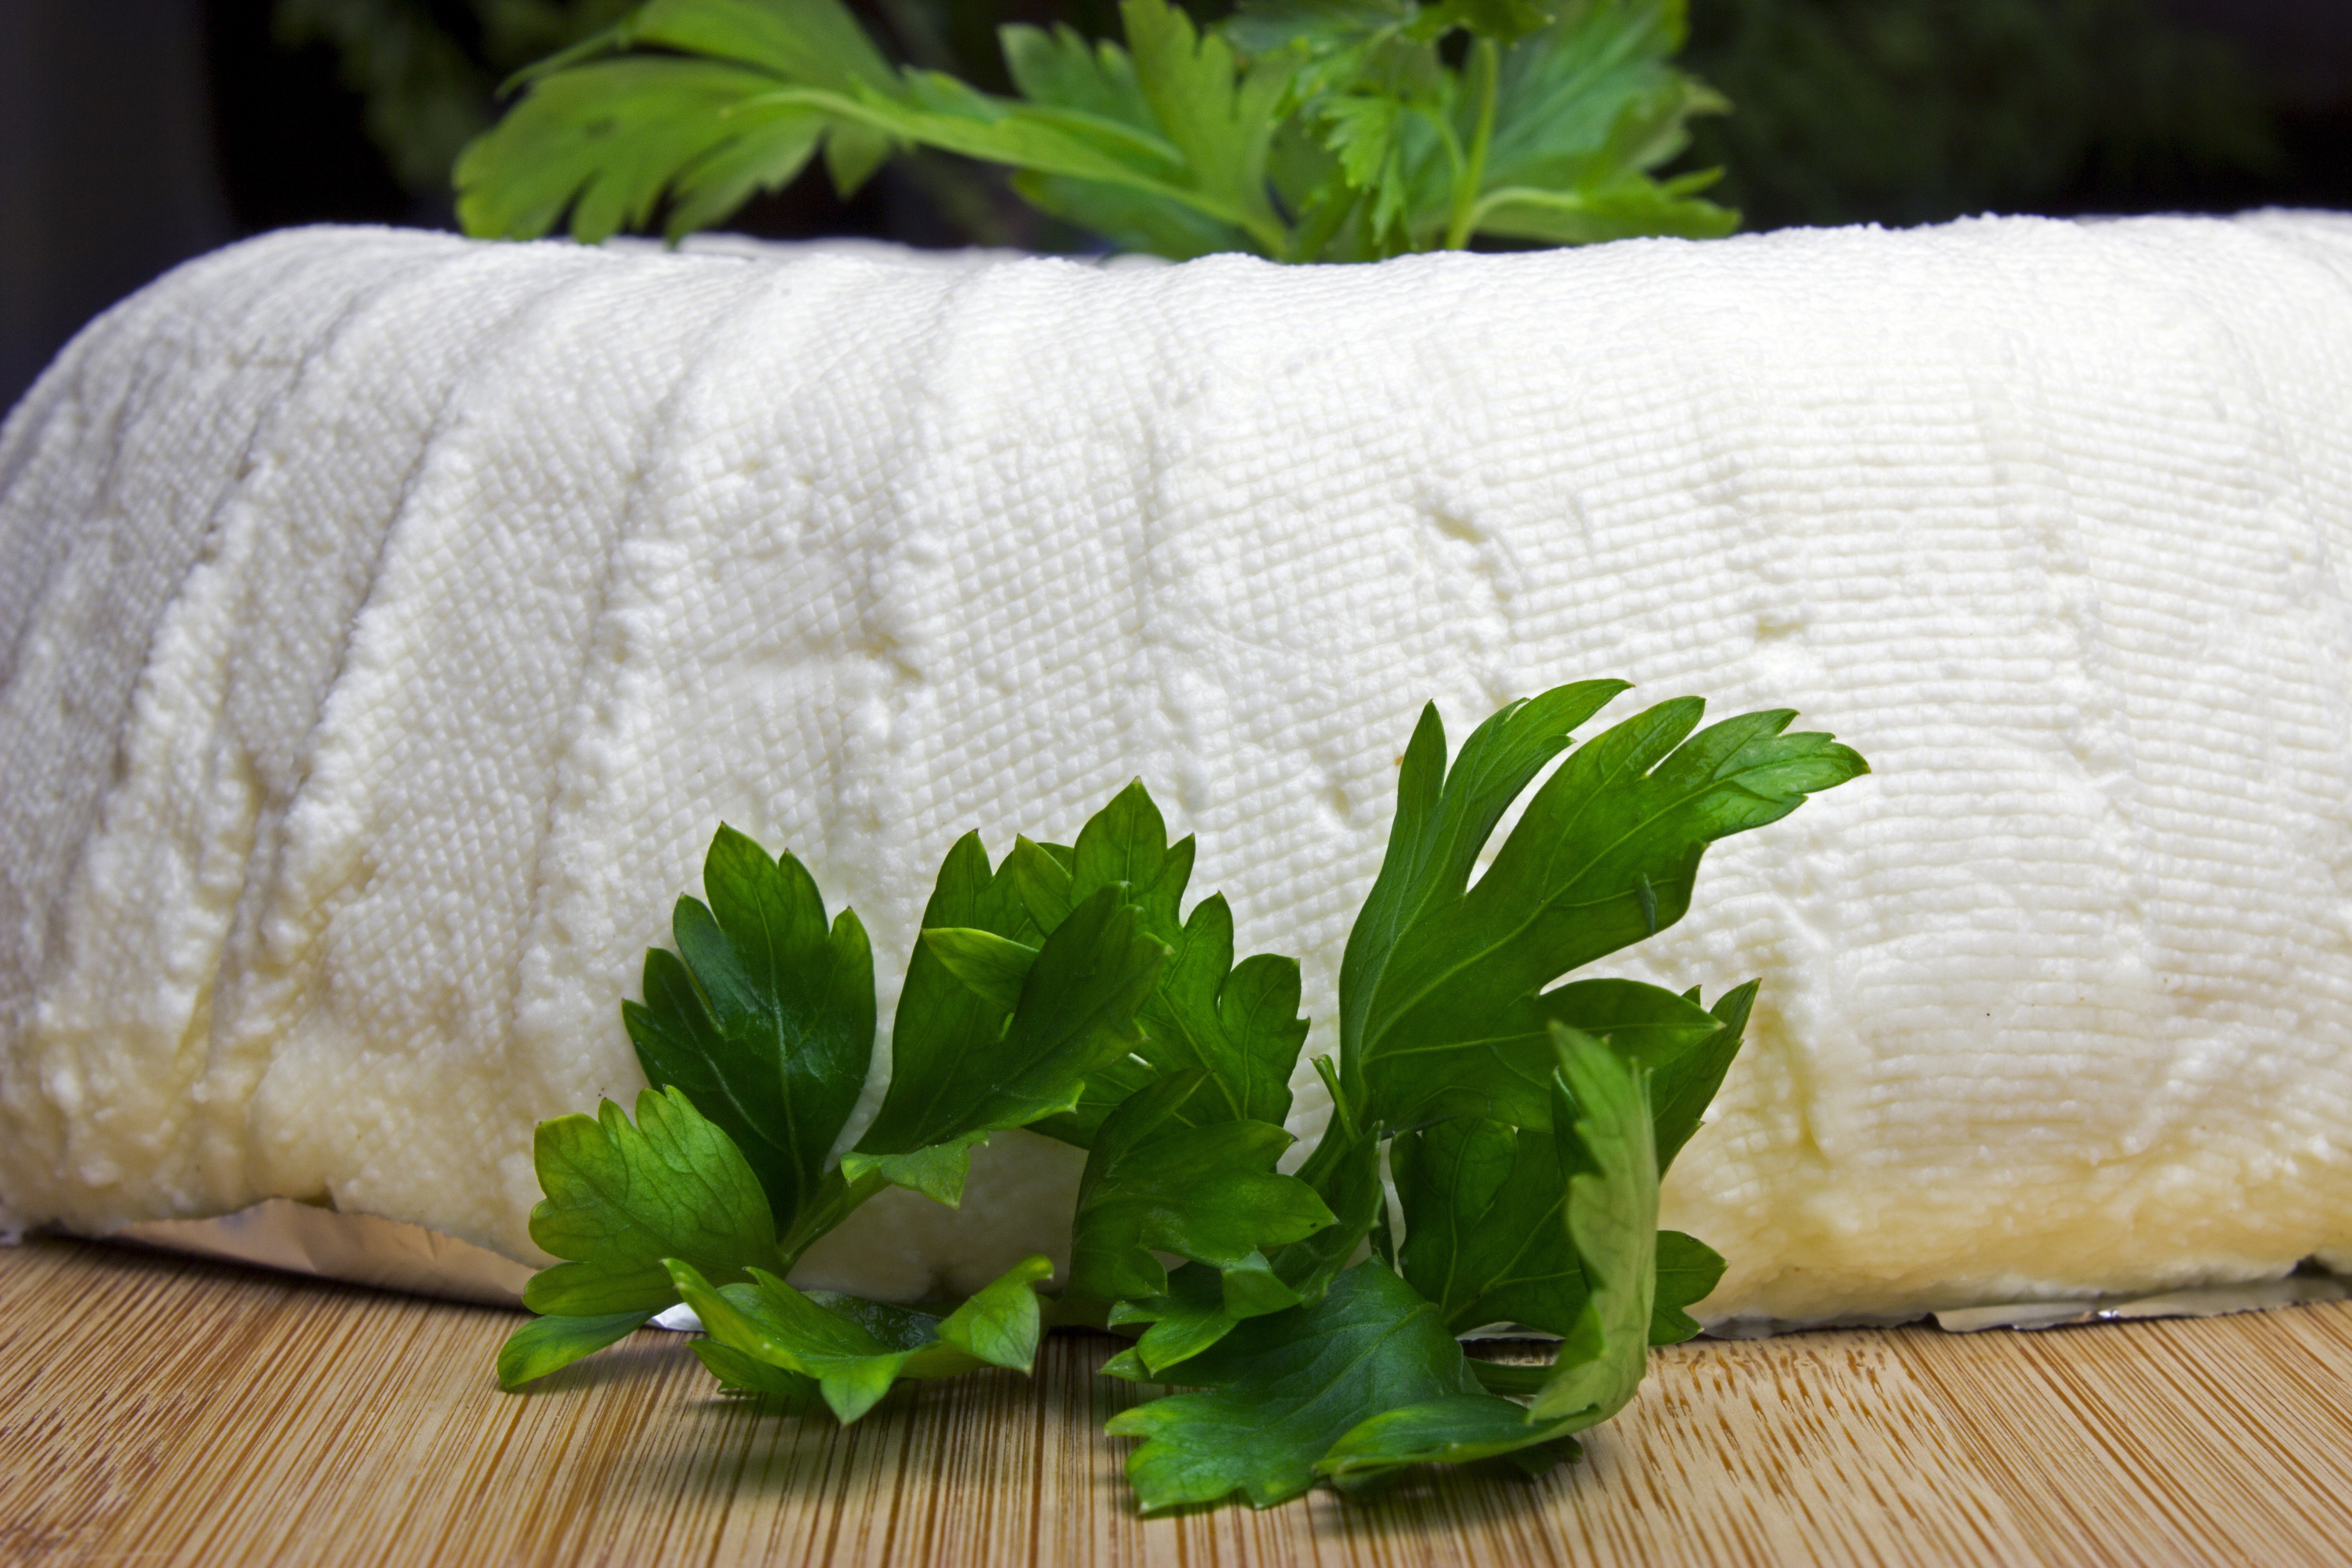
white, leaf, flower, restaurant, dish, meal, food, herb, produce, vegetable, cottage, fresh, fish, breakfast, healthy, lunch, cuisine, cream, delicious, cheese, product, nutrition, dinner, tasty, vegetarian, diet, traditional, organic, flowering plant